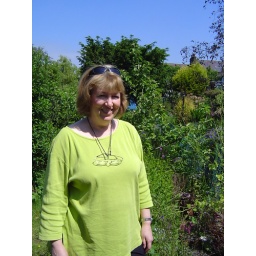
Marilyn in green shirt